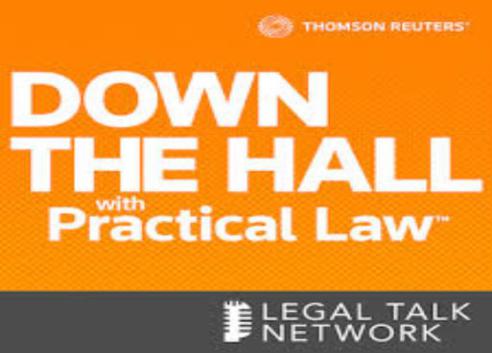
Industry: Others